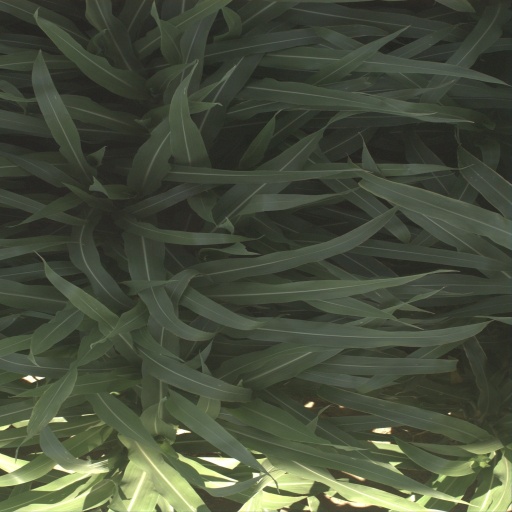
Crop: sorghum